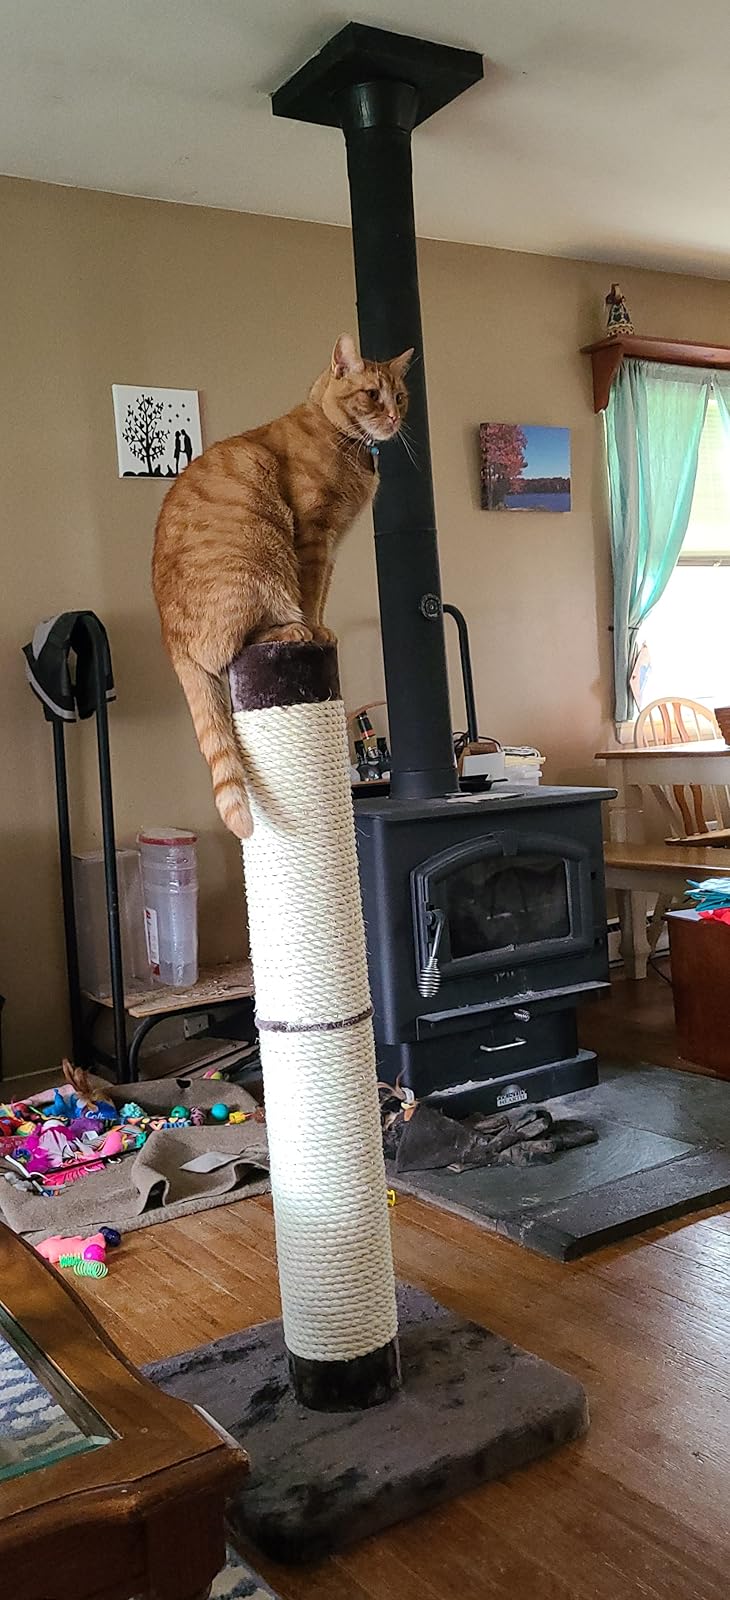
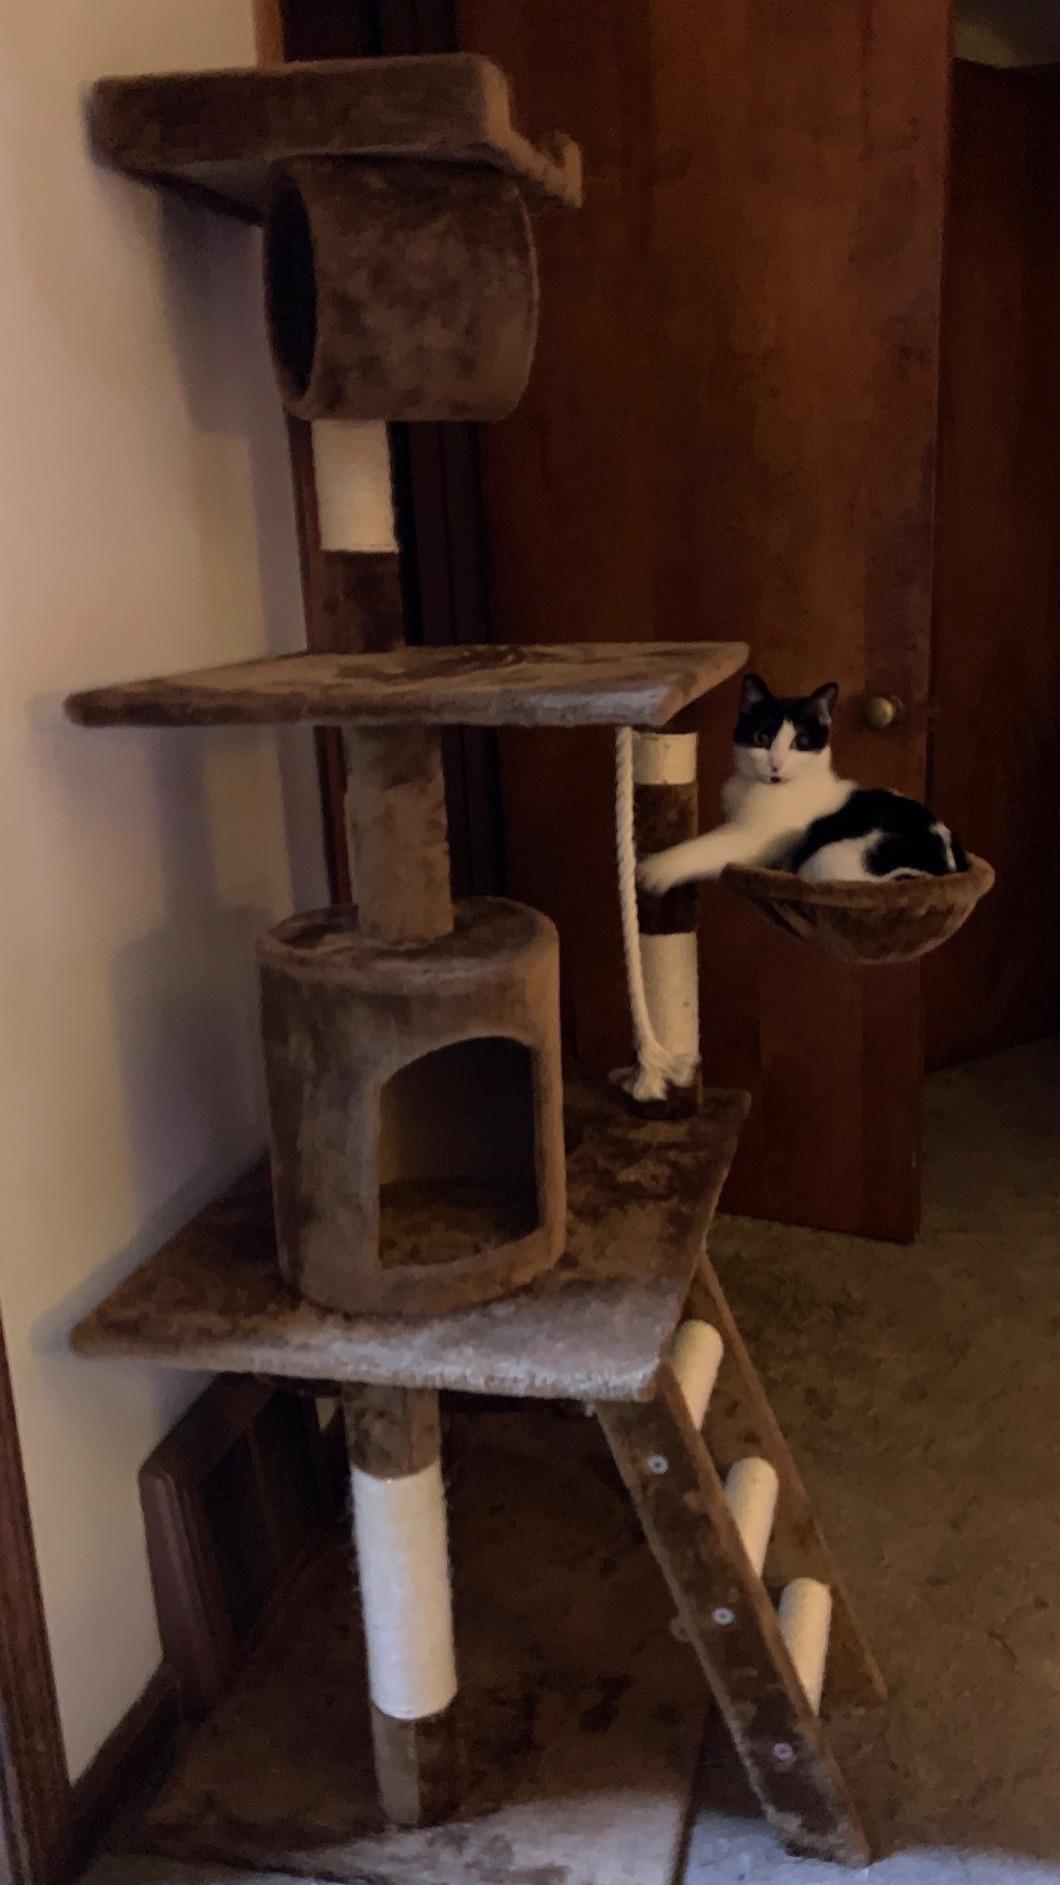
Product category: items_cat tree
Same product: no